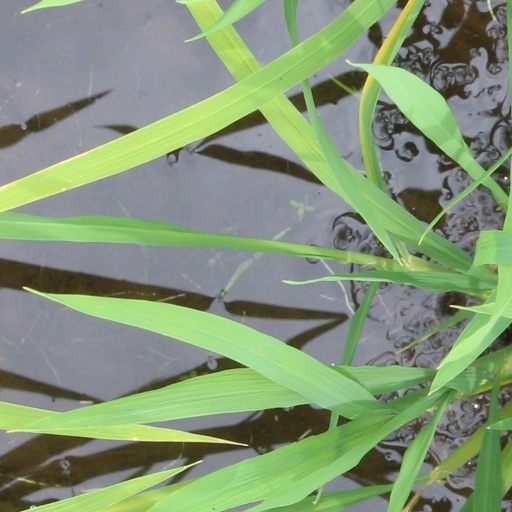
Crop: rice